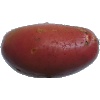
Label: Potato Red Washed 1